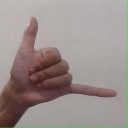
अक्षर: द